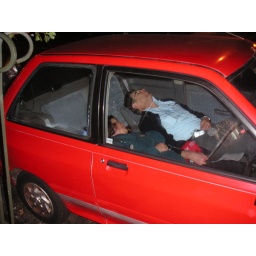
So there was this couple sleeping in their car on Castro Street